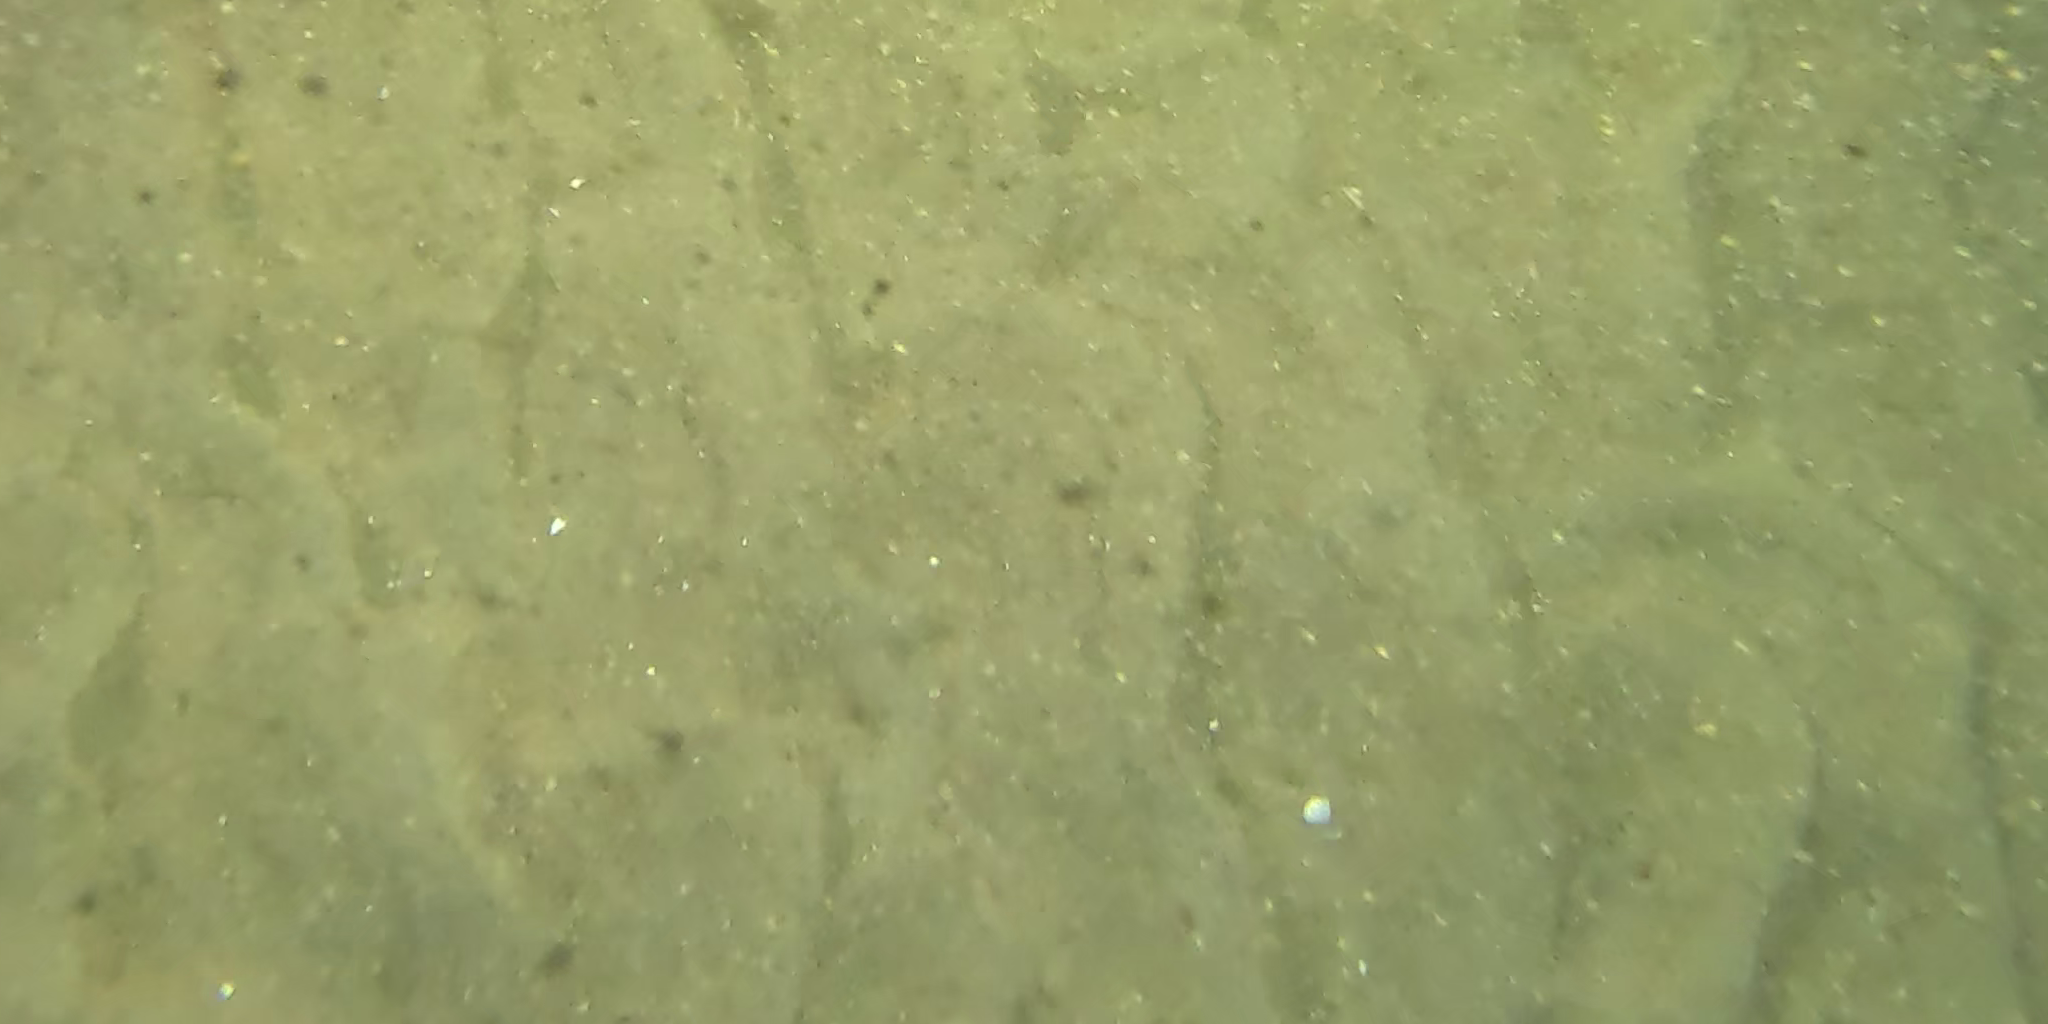
Seabed habitat: sand